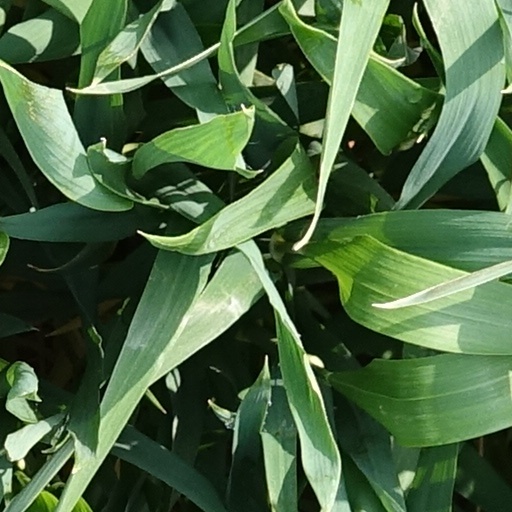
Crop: wheat